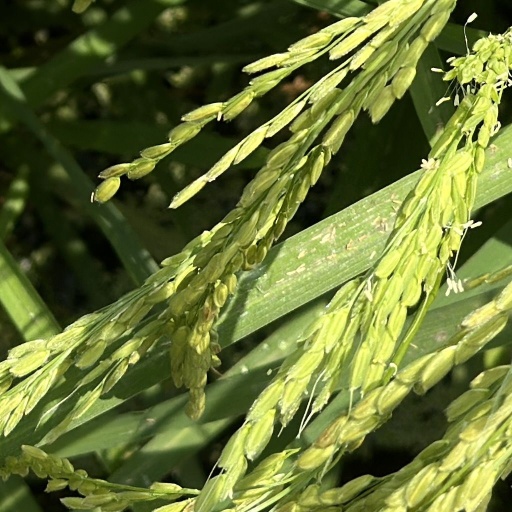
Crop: rice